Saints (Card novel)

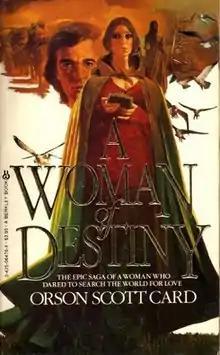
First edition (with original title)

Saints (1984) is a historical fiction novel by American writer Orson Scott Card. It tells the story of the fictional protagonist, Dinah Kirkham, a native of Manchester, England, who immigrates to the United States and becomes one of the plural wives of Joseph Smith, founder of the Latter Day Saint movement.